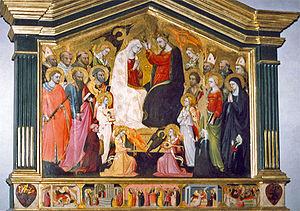
Bicci di Lorenzo est un peintre de l'école florentine de la Renaissance, fils du peintre Lorenzo di Bicci et père du peintre Neri di Bicci.